Government Medical College, Bettiah

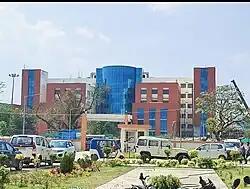
GMC Bettiah

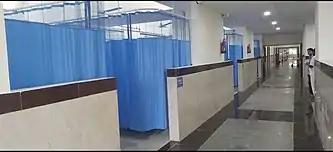
Government medical College and Hospital Bettiah

Government Medical College and Hospital, Bettiah is a government medical college situated at Bettiah, in the West Champaran district of the Indian state of Bihar.This college came into existence into year 2008.